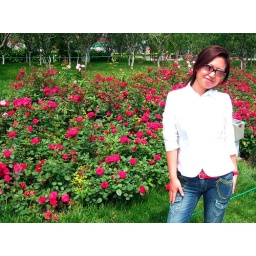
i am a flower girl in the West lake of Hangzhou